Barred mudskipper

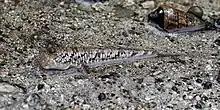
Ko Phi Phi, Thailand

The barred mudskipper (Periophthalmus argentilineatus) or silverlined mudskipper, is a species of mudskippers native to marine, fresh and brackish waters from the African coast of the Indian Ocean, to the Marianas and Samoa in the western Pacific Ocean, and from the Ryukyus south to Australia. This species occurs in mangrove forests and nipa palm stands and can cross surfaces of mud while out of the water. This species can reach a length of TL. It can also be found in the aquarium trade.